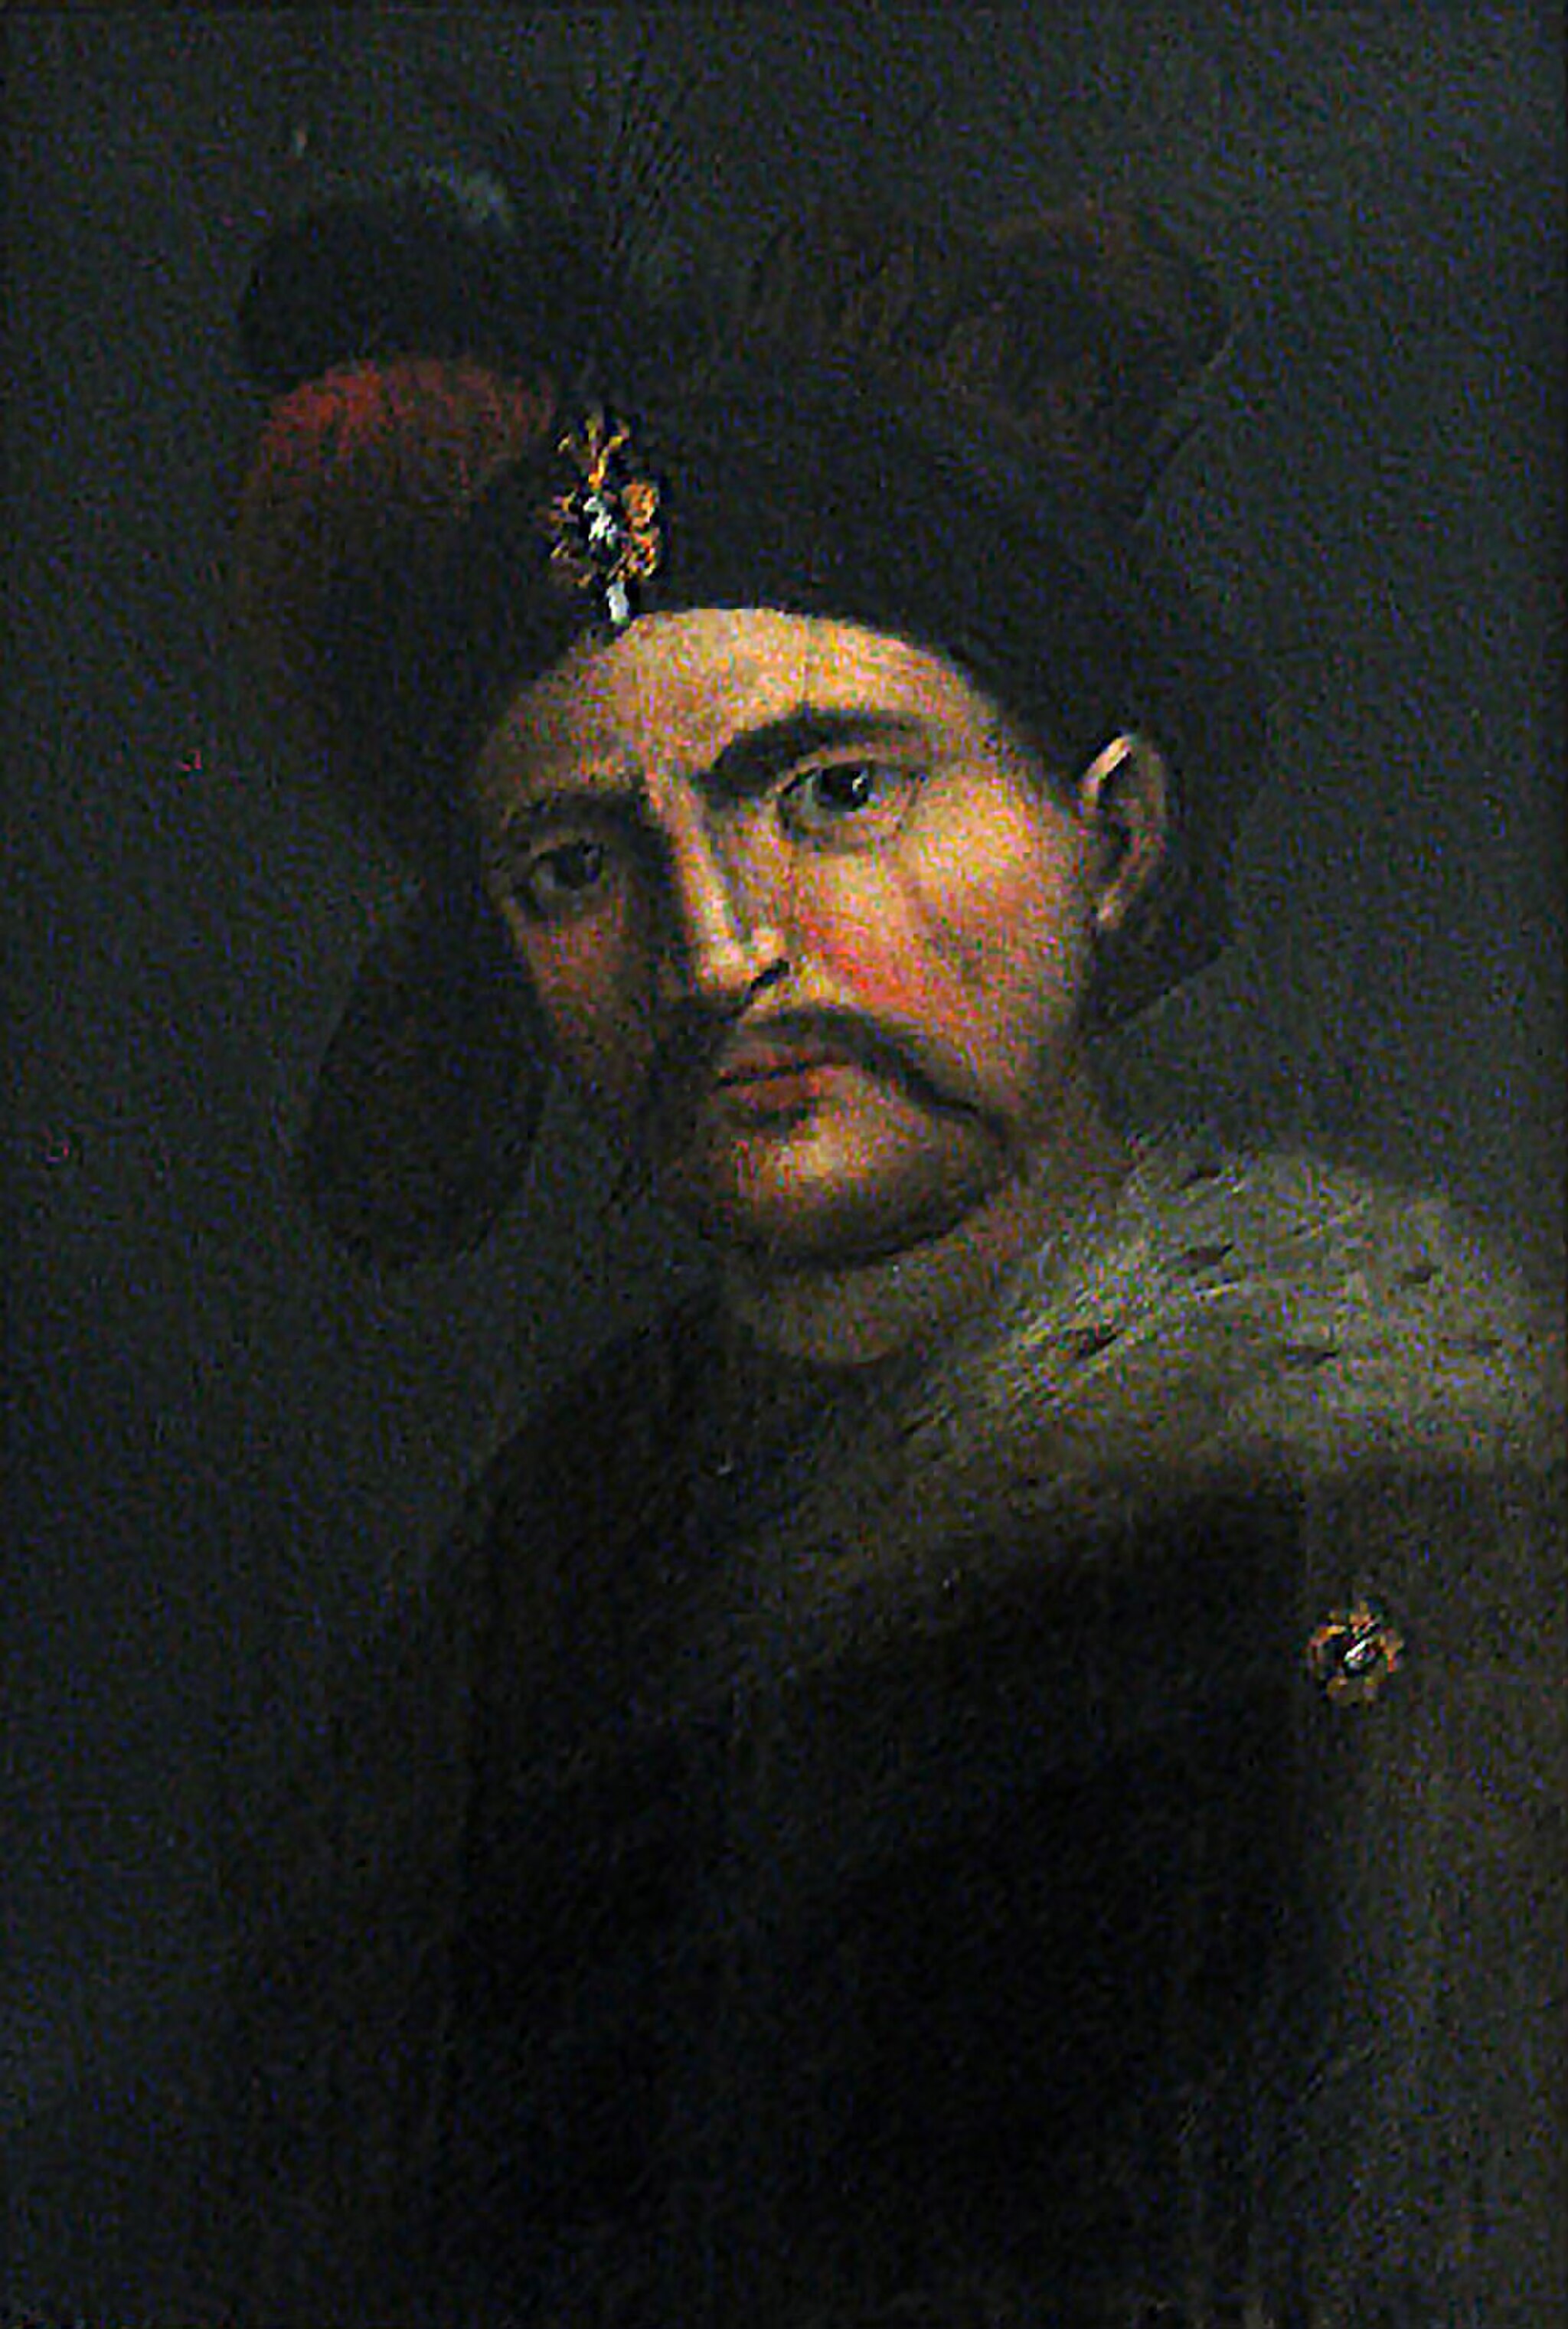
Title: ShahAbbasPortraitFromItalianPainter
Description: Alledged portrait of Shah Abbas I of Iran
Date: Likely Italian school 19th century [3]
Categories: Abbas I of Persia, PD-old-100-expired, PD-Art (PD-old-100-expired), CC-PD-Mark, Uploaded with en.wp upload wizard, PD-Art missing SDC copyright status, PD-old missing SDC copyright status, Shahs in art, Male portrait paintings with lynx (clothing), Files from The Land of Kings